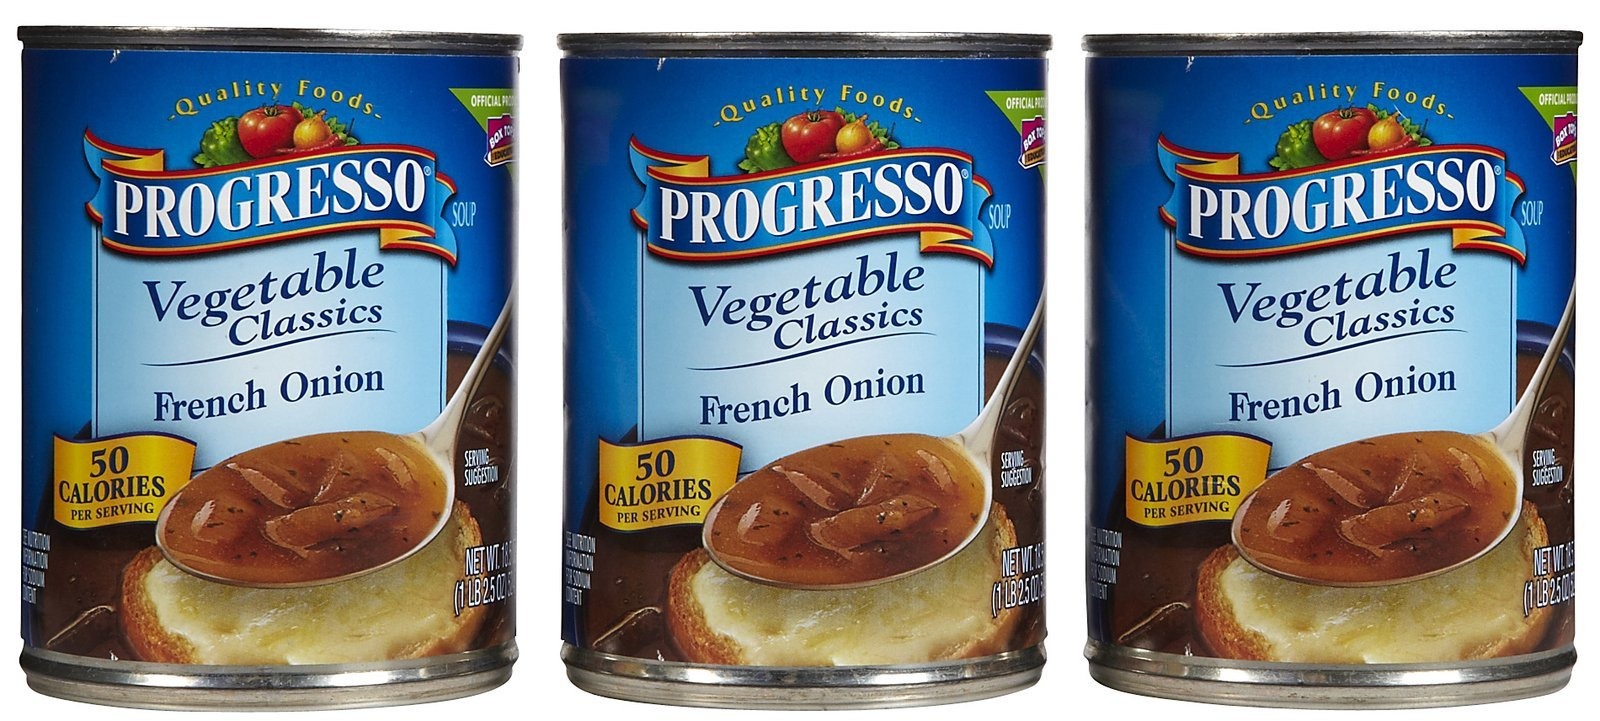
Item Name: Progresso Vegetable Classics Soup, French Onion
Bullet Point: FRENCH ONION SOUP: Savor every familiar bite of Progresso French Onion soup
Product Description: Product Description Indulge in the familiar, comforting taste of Progresso Vegetable Classics French Onion canned soup. You'll love the sharp, rich flavors of onion and beef broth in every bite of French onion soup. Heat up the microwavable soup in minutes, and serve with crostinis or warm toast for an ultimate comfort food combo. This delicious gluten-free soup is also low fat.* Even better? It's made with no artificial flavors, no colors from artificial sources and no added MSG.** Just the taste you expect from Progresso. *See nutrition information for sodium content **Except that which occurs naturally in yeast extract and hydrolyzed vegetable proteins. At Progresso, we’re passionate about making great products. We've been creating premium soups for more than 100 years. And today, Progresso still uses quality ingredients for a tasteful flavor found only in our line of canned soup products. Allergens / Disclaimers CONTAINS MILK INGREDIENTS. Benefits / Consumer Statements FRENCH ONION SOUP: Savor every familiar bite of Progresso French Onion soup GLUTEN FREE: Grab a can of delicious soup made with gluten-free ingredients QUALITY INGREDIENTS: No artificial flavors and no colors from artificial sources QUICK AND EASY: Convenient canned soups ready to eat in minutes PER SERVING: Enjoy this microwavable soup at 45 calories per serving BOX TOPS FOR EDUCATION PARTICIPATING PRODUCT: Give back to schools with Progresso; Download the Box Tops App to learn more & start earning cash for your school or a school in need Ingredients Beef Broth, Water, Onion. Contains less than 2% of: Modified Food Starch, Corn Protein (hydrolyzed), Sugar, Salt, Apple Juice Concentrate for Color, Butter, Potassium Chloride, Yeast Extract, Toasted Onion Powder, Natural Flavor, Hibiscus Juice Concentrate for Color, Beef Fat, Dried Parsley, Spice, Paprika. CONTAINS MILK INGREDIENTS. Nutrition Facts Servings per container: Container About 2 Serving size: 1 cup (230g) Amount per serving Calories 45 As Packaged Amount per serving (Calories as packaged): 45
Value: 1.0
Unit: Fl Oz

Price: 3.99